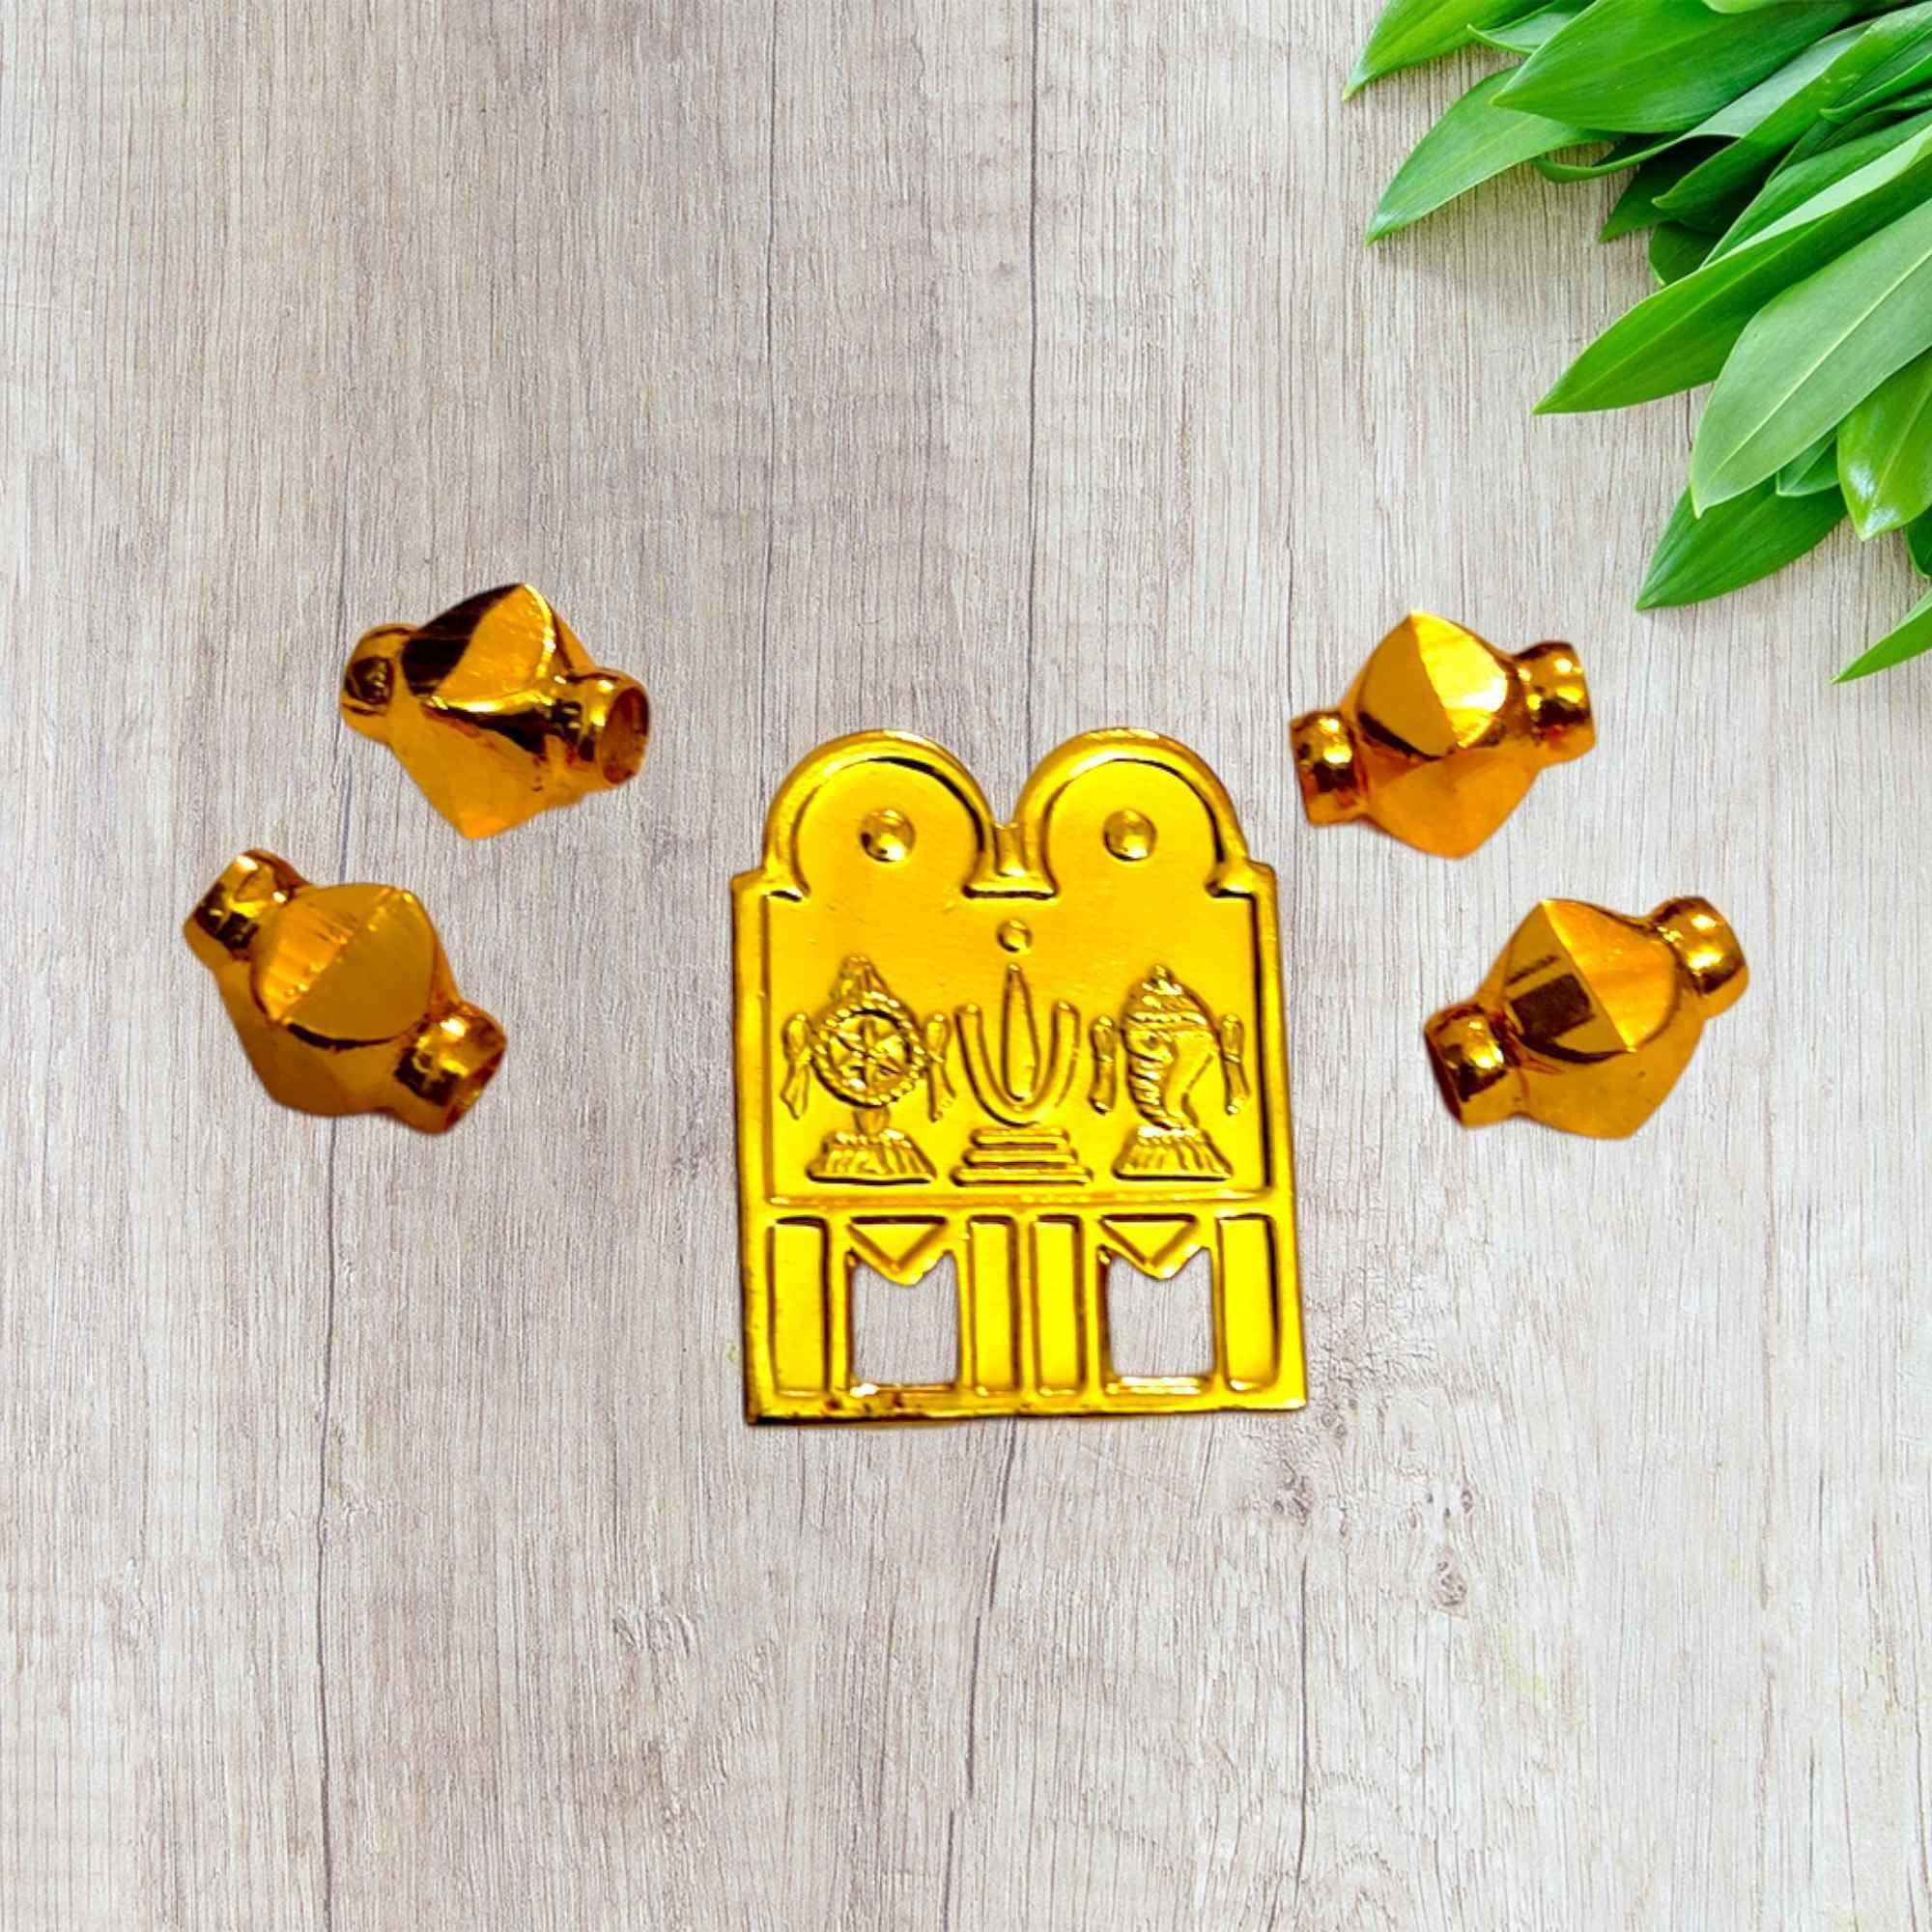
TGS GOLD COVERING Thali Urukal Mangalsutra set Mangalyam for Womens
Type: Necklaces & Pendants
Brand: TGS GOLD COVERING
Price: Rs. 375
TGS GOLD COVERING Thali Urukal Mangalsutra set Mangalyam for Womens